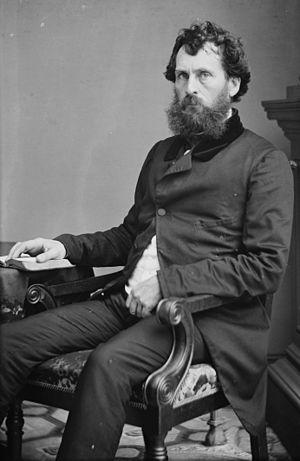
John Bigelow, 25 novembre 1817 – 19 décembre 1911, est un avocat, diplomate et homme politique américain.